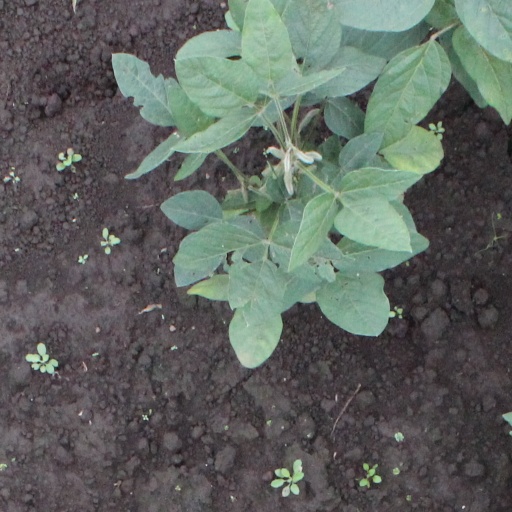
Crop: soybean